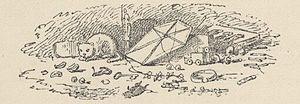
Les Aventures de Tom Sawyer est le premier roman que Mark Twain écrit seul. Il est publié en 1876, d'abord en Angleterre en juin, puis aux États-Unis en décembre.